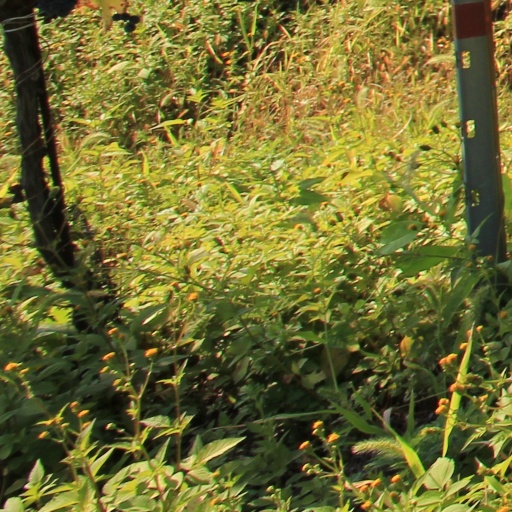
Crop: grape